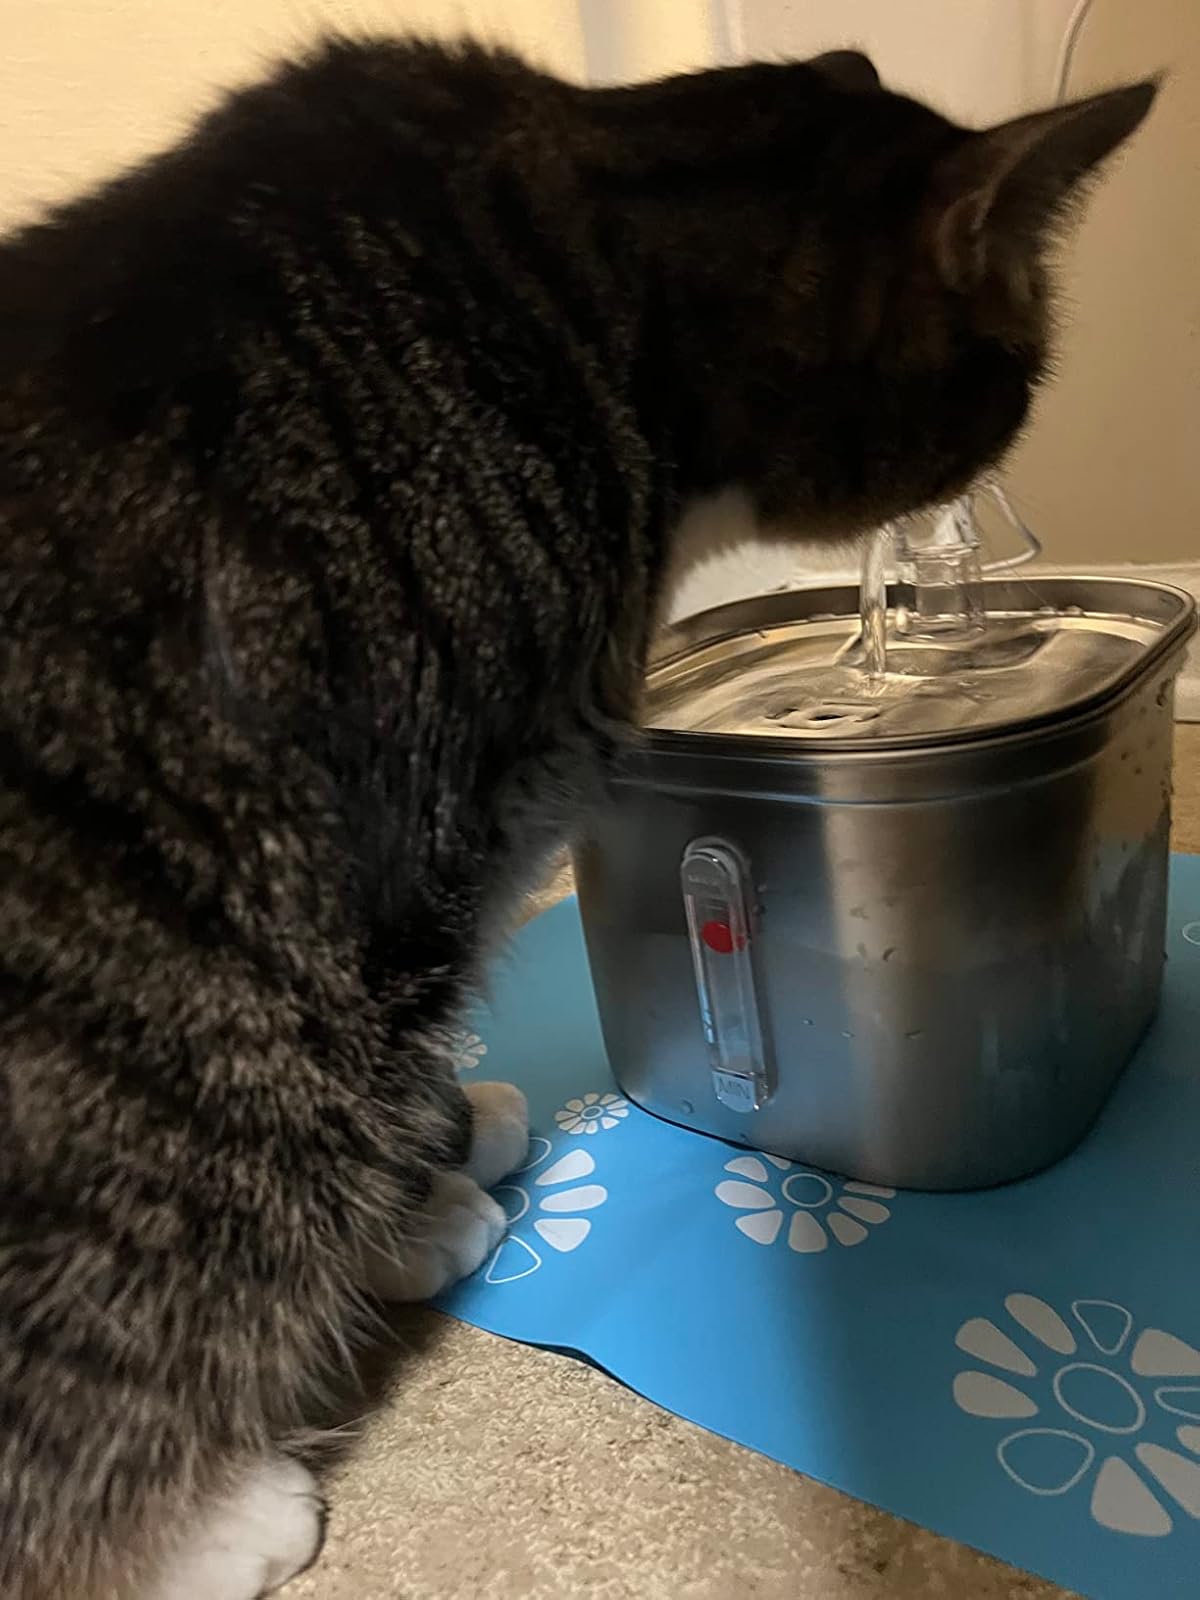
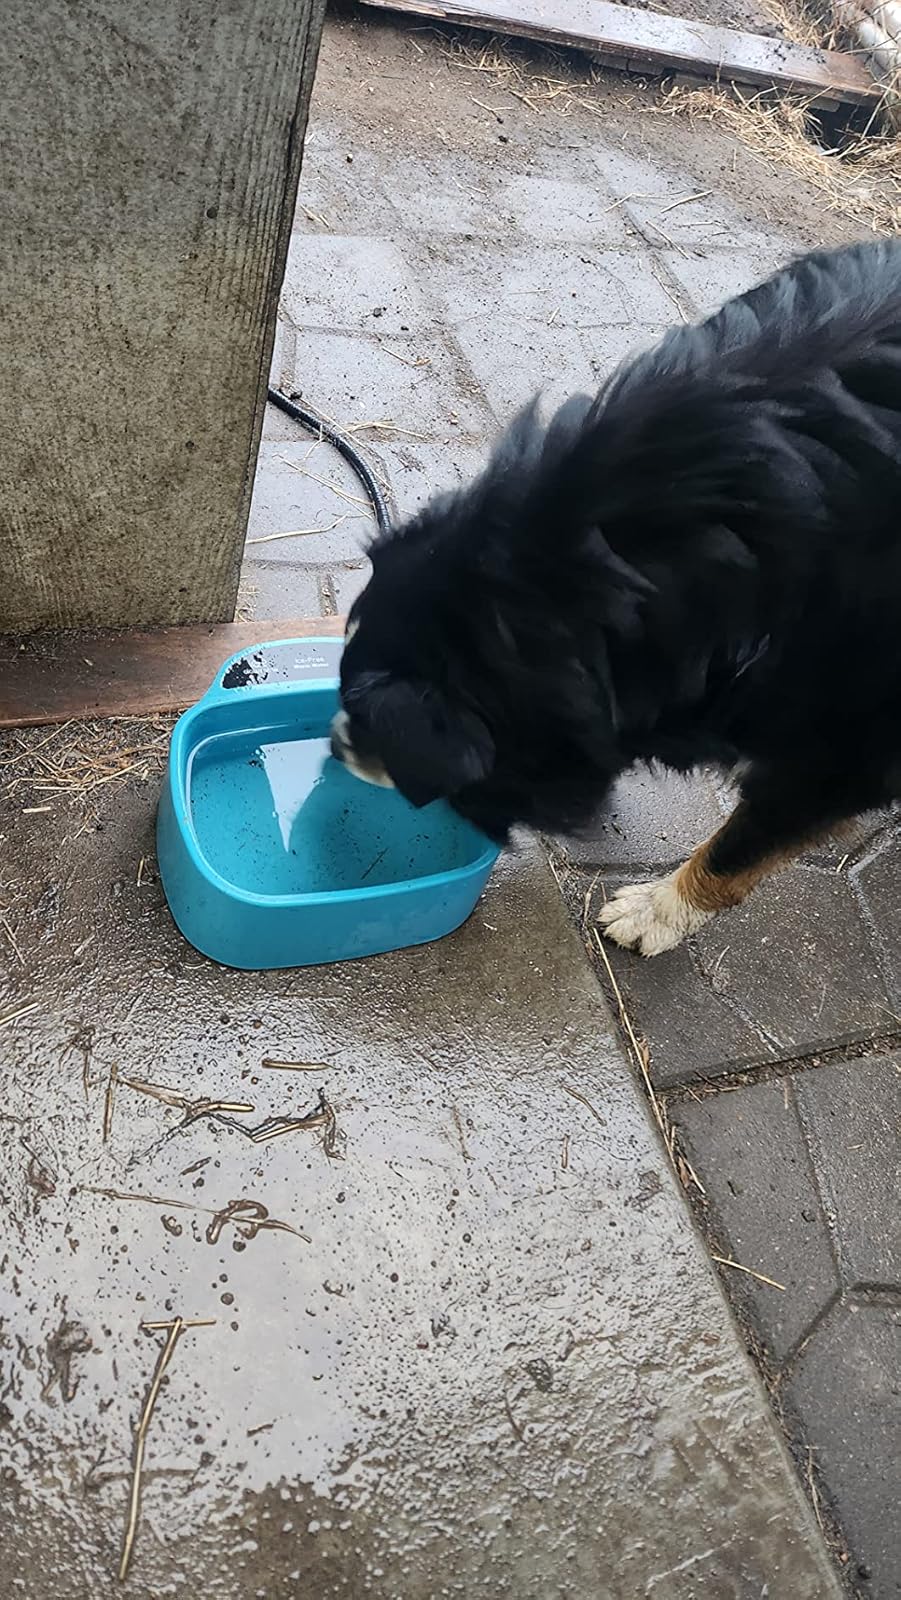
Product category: items_bowl
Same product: no